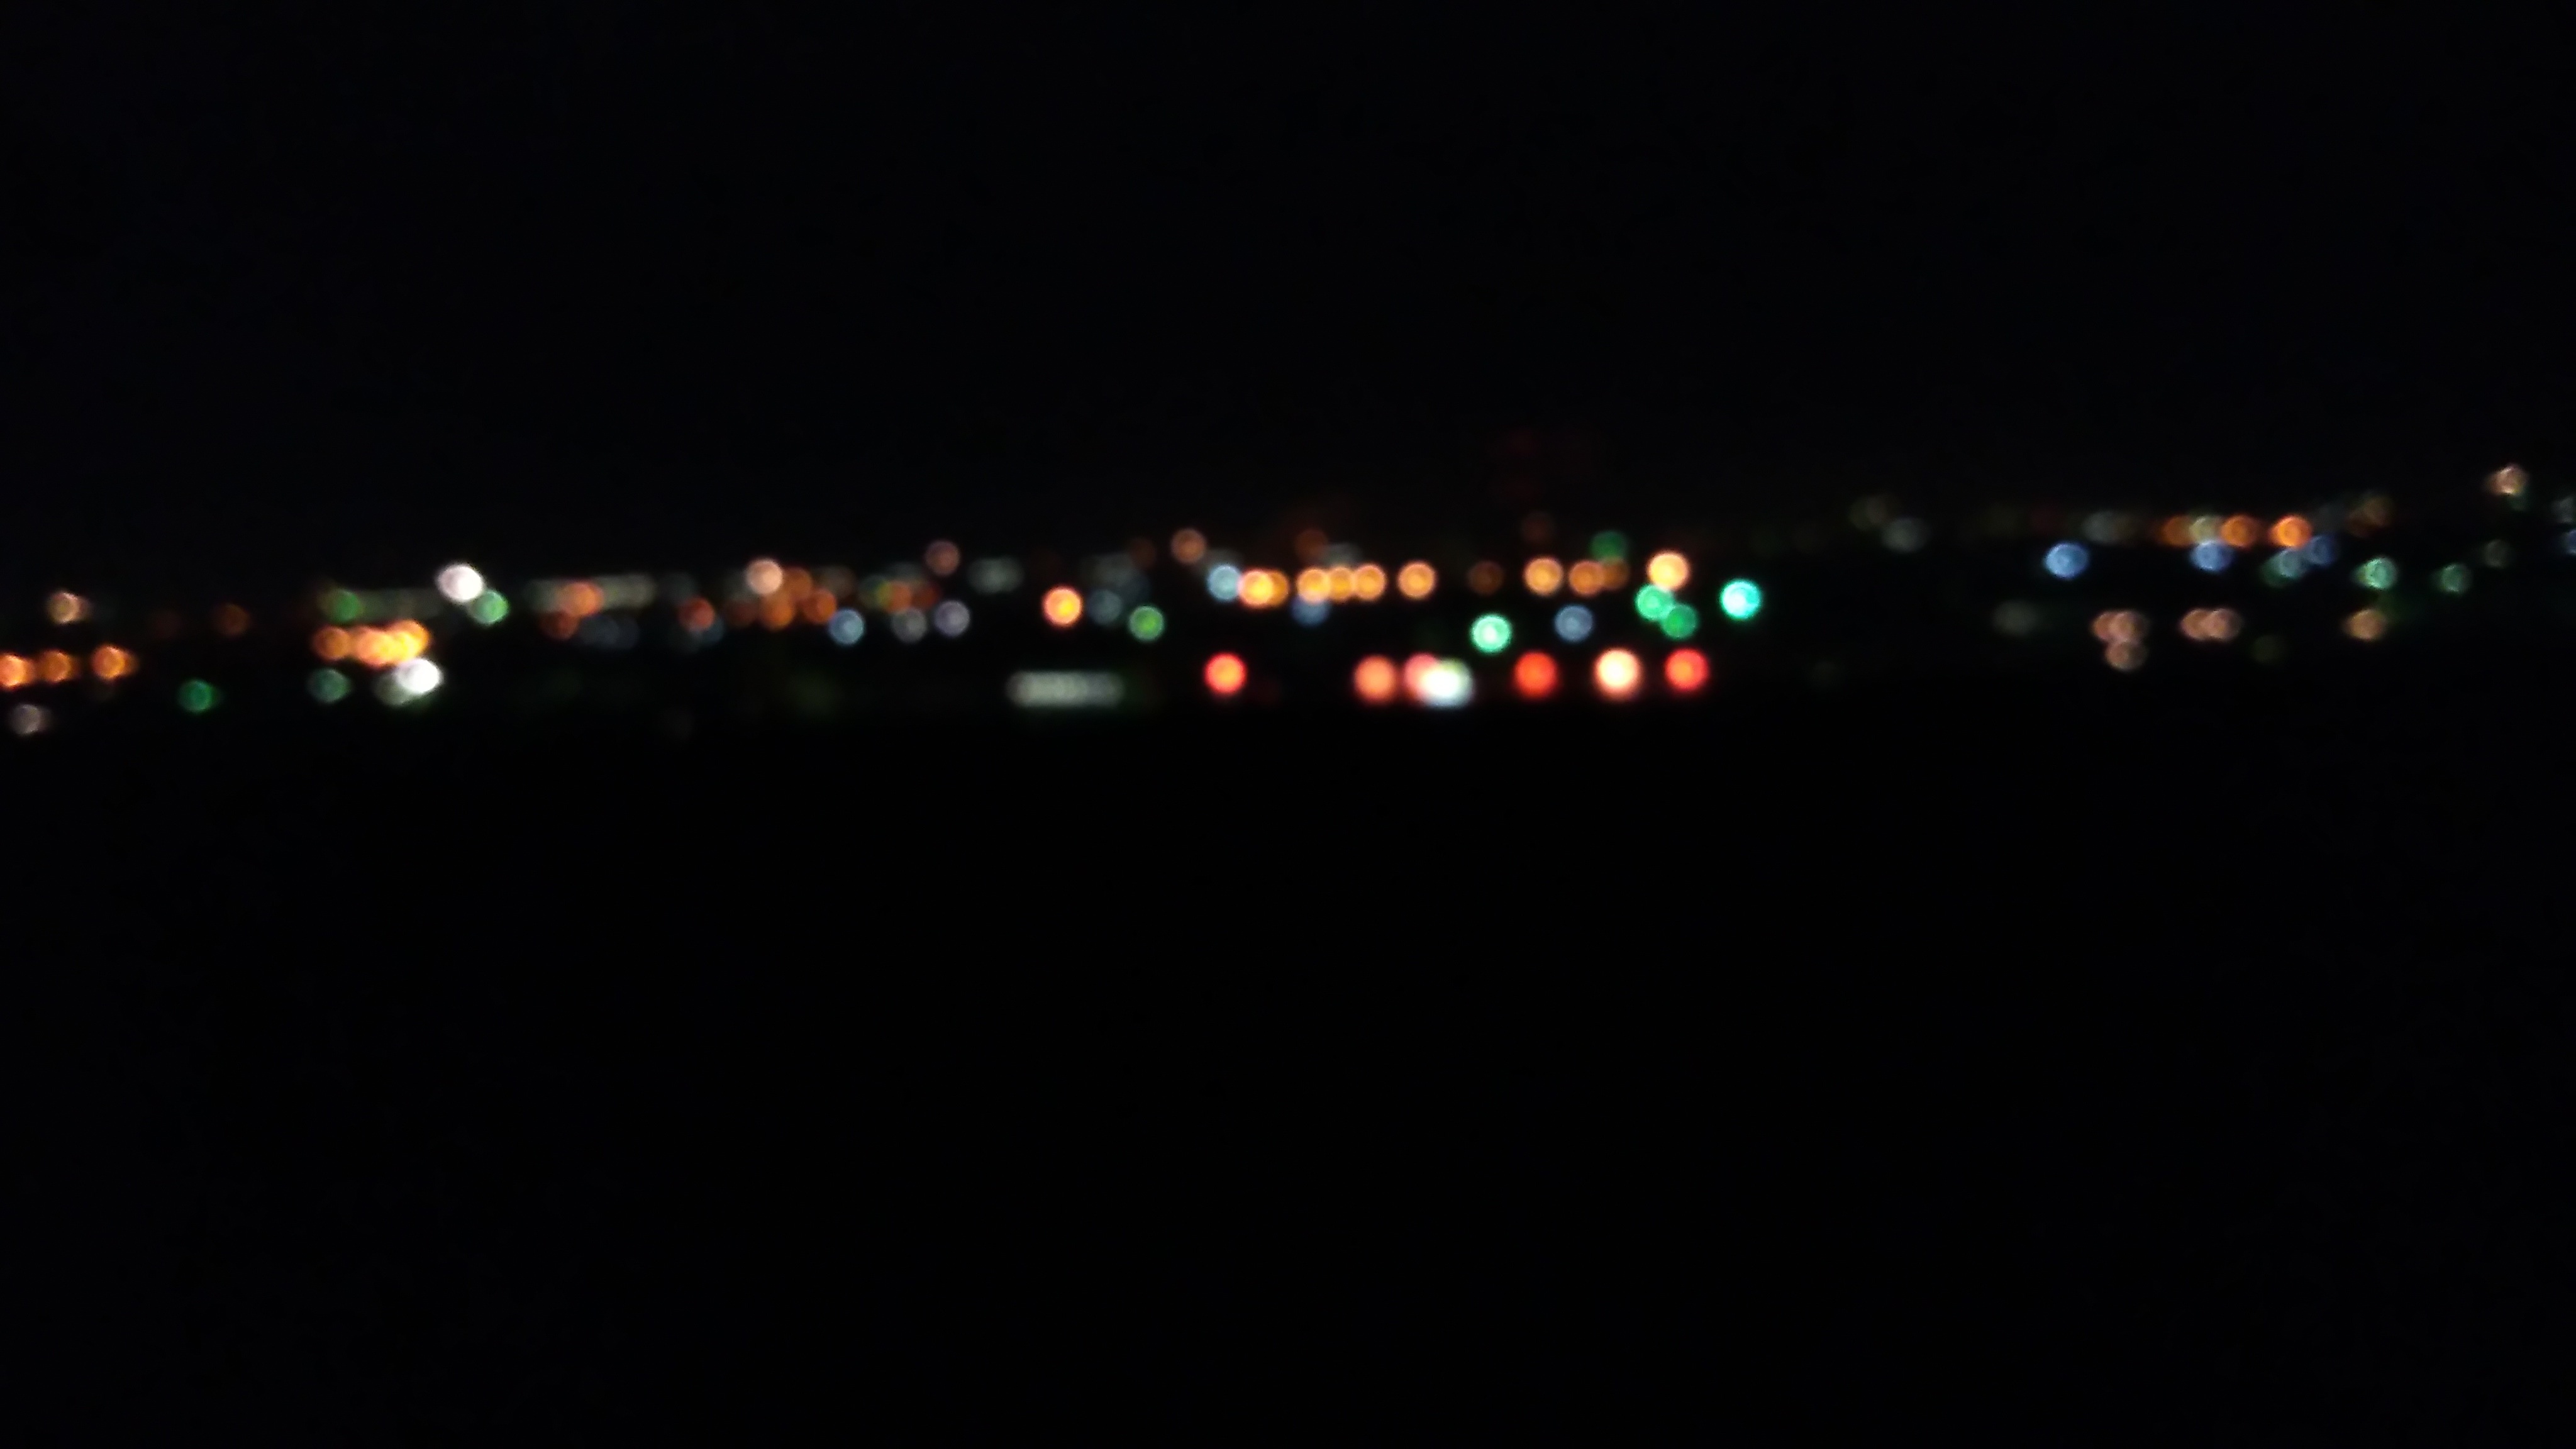
lighting, christmas decoration, christmas lights